7 Notes to Infinity

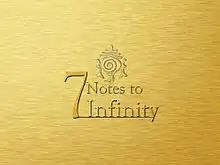
Cover

7 Notes to Infinity is a 2012 documentary film directed by Shrenik Rao. It is a musical documentary which pays tribute to Indian classical music and explores the universality of music through infinite musical compositions created from seven pitches.